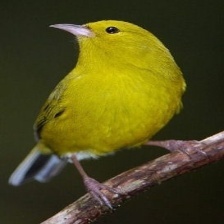
Species: ANIANIAU
Scientific name: MAGUMMA PARVA